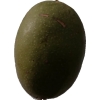
Label: nut